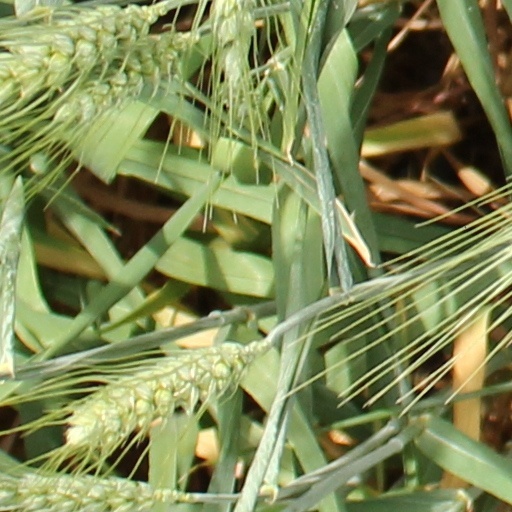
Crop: wheat